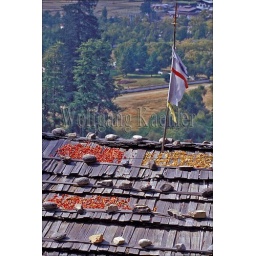
Bhutan, near paro, chili peppers drying on roof of house